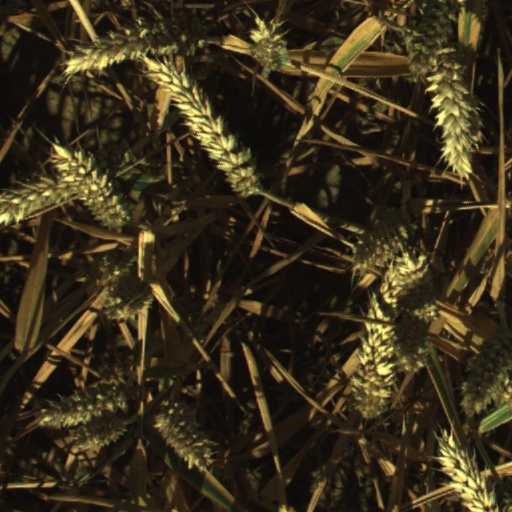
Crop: wheat